Interceptor aircraft

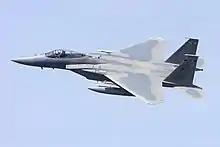
A USAF F-15C

During the Cold War, an entire military service, not just an arm of the pre-existing air force, was designated for deployment of interceptors. The aircraft of the Soviet Air Defence Forces (PVO-S) differed from those of the Soviet Air Forces (VVS) in that they were by no means small or crudely simple, but huge and refined with large, sophisticated radars; they could not take off from grass, only concrete runways; they could not be disassembled and shipped back to a maintenance center in a boxcar. Similarly, their pilots were given less training in combat maneuvers, and more in radio-directed pursuit.